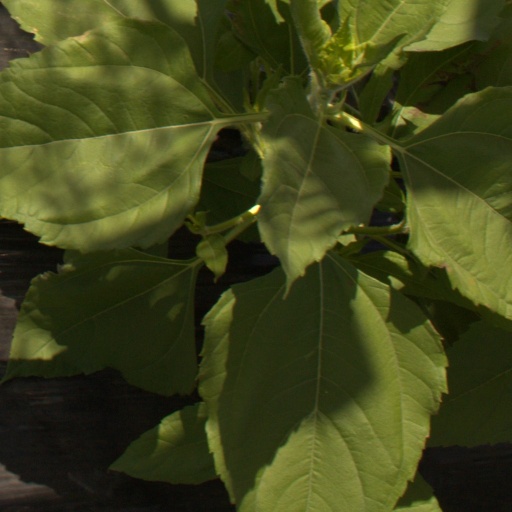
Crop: Jerusalem artichoke